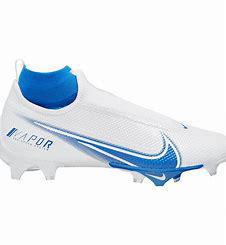
Brand: Nike
Model: Vapor Edge Pro 360